Gustav Otto

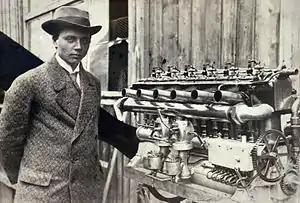
Gustav Otto with an Otto A.G.O. 70 hp aeroengine

Otto successfully raced cars and motorcycles in various competitive events. He was also very active in the earliest days of aviation. On 10 April 1910 he obtained his pilot's licence on an "Aviatik" biplane (also he took over an agency for this aircraft). He founded the "Aeroplanbau Otto-Alberti" workshop (renamed "Gustav Otto Flugmaschinenfabrik" in 1911) at the Puchheim airfield. In 1910, Otto designed and built a biplane which created a sensation throughout Germany. Otto, along with a few others, flew machines made of wood, wire, canvas and powered by Daimler aeroengines. Through their passion for flying machines, they helped transform aviation from a do-it-yourself hobby to an industry vital to the military, especially after the breakout of World War I.